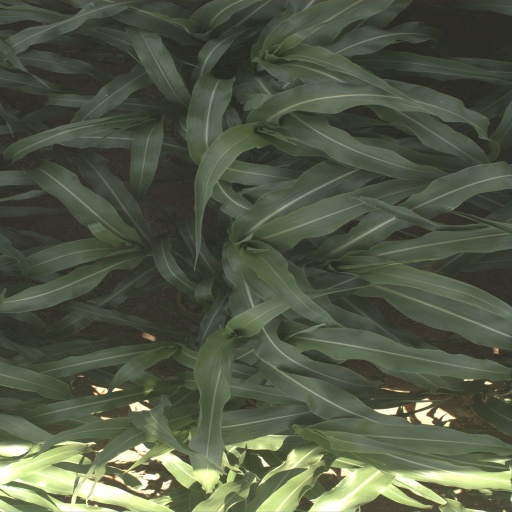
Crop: sorghum